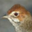
Label: bird